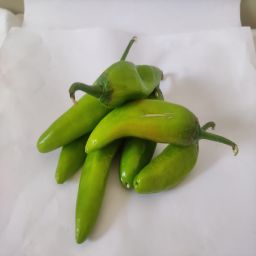
Crop: New Mexico Green Chile
Quality: Unripe